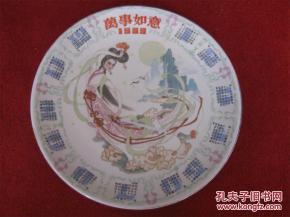
Label: trash